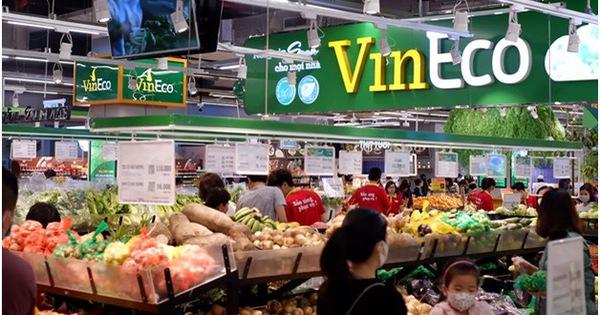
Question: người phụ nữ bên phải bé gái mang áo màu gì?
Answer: người phụ nữ mang áo màu đen